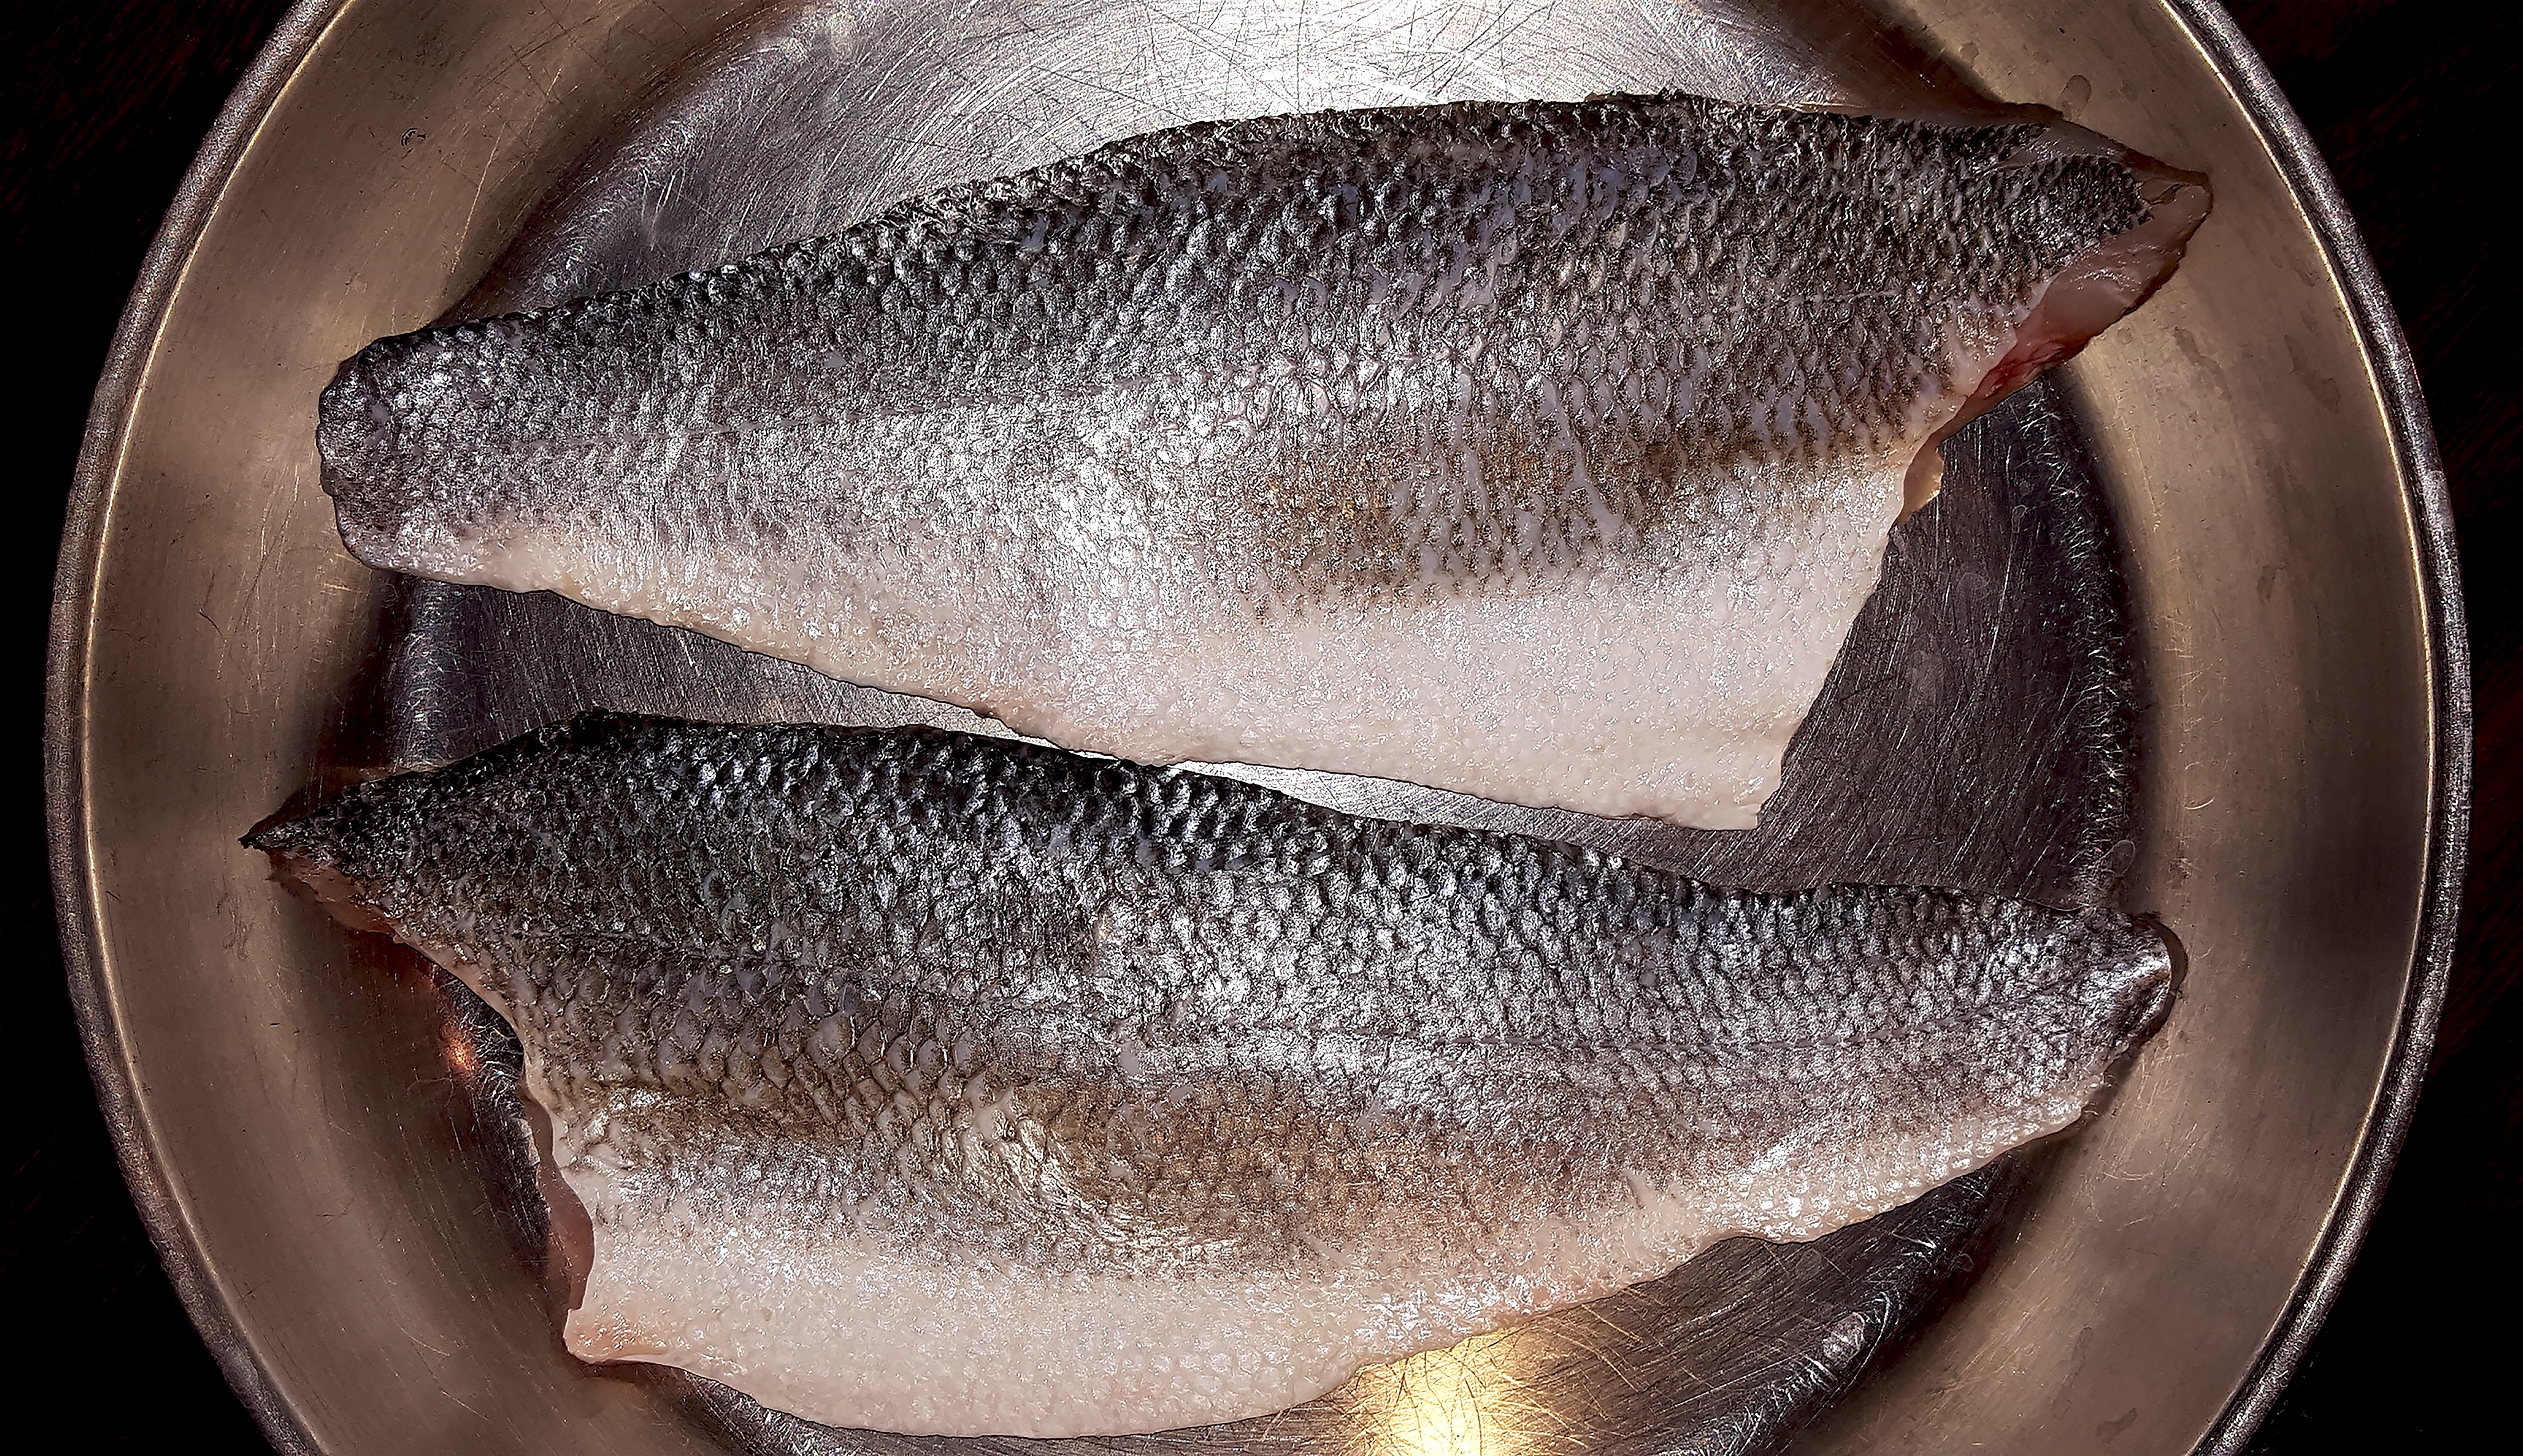
fish, vertebrate, bass, oily fish, cod, forage fish, barramundi, tilapia, milkfish